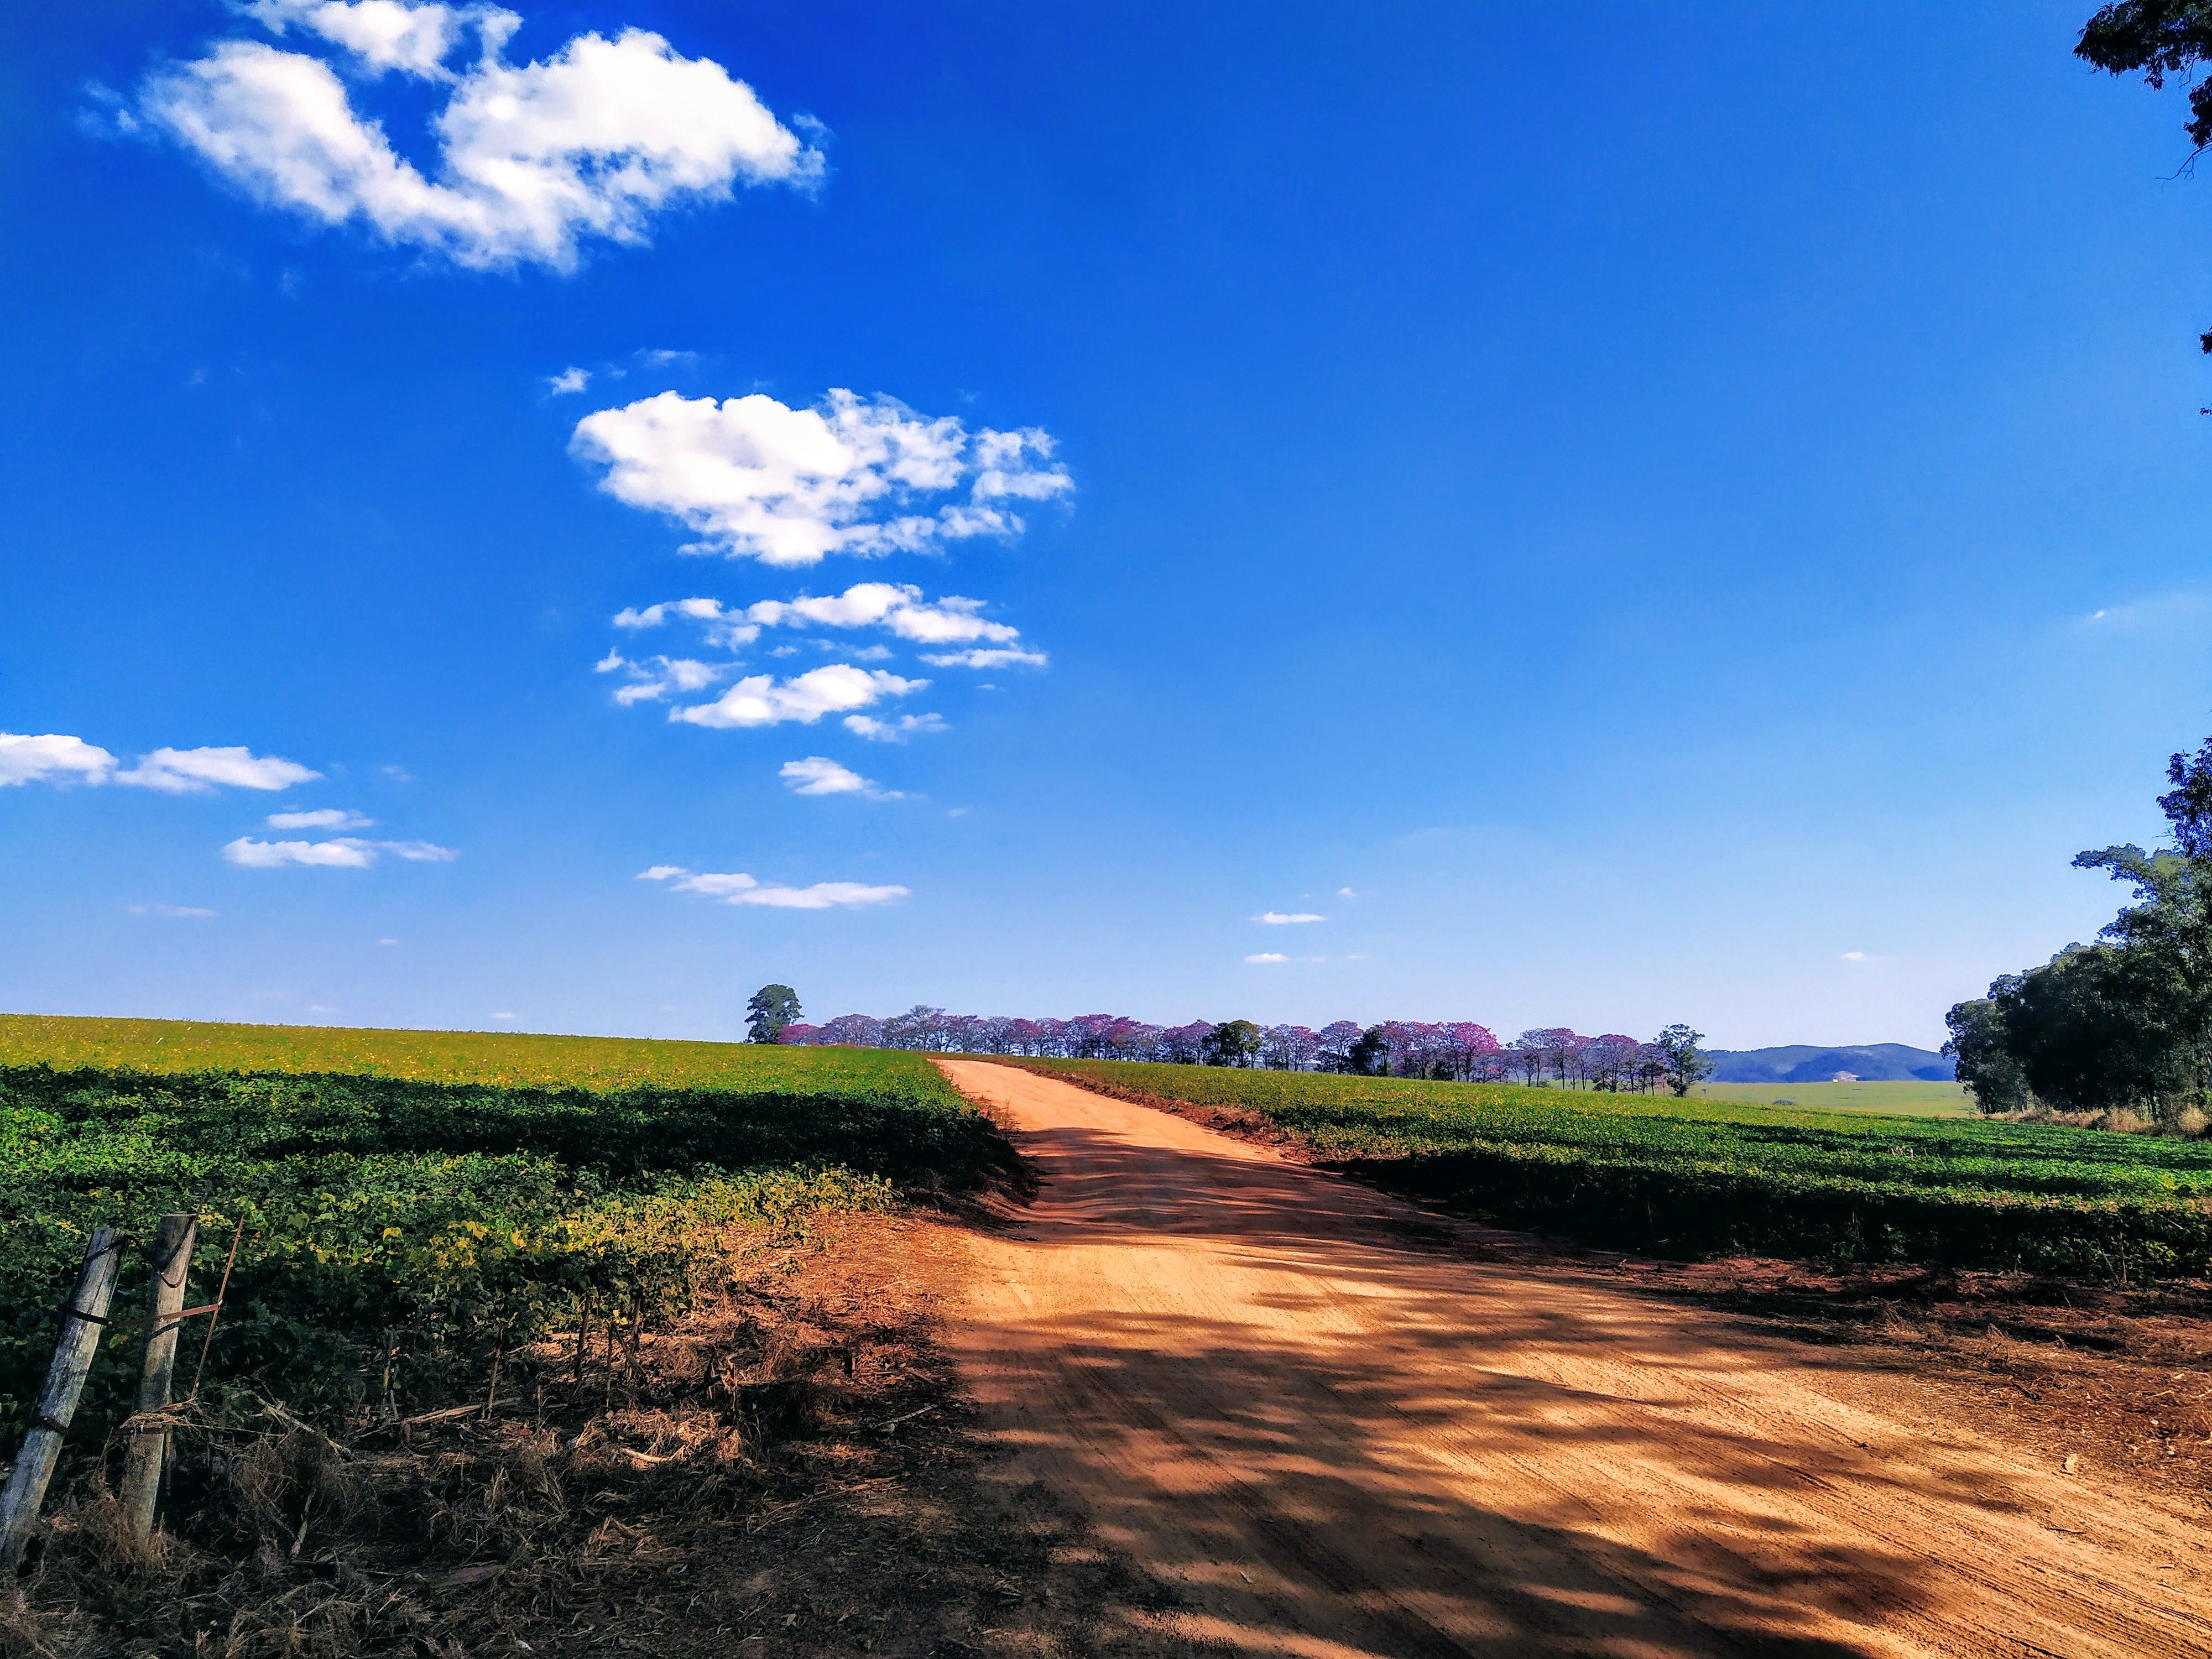
natural, sky, cloud, plant, ecoregion, leaf, azure, natural landscape, tree, land lot, vegetation, grass, cumulus, landscape, woody plant, grassland, plain, morning, rural area, horizon, road, Tints and shades, grass family, meadow, road surface, field, asphalt, hill, People in nature, prairie, agriculture, soil, pasture, wilderness, plantation, meteorological phenomenon, dirt road, spring, evening, ocean, shrub, shadow, steppe, tropics, farm, trail, path, wildflower, sea